John S. Tuohy

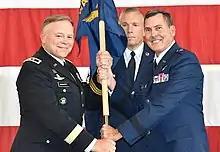
Outgoing commander of the Washington Air National Guard, Brig Gen John S. Tuohy, handing the unit guidon to MG Bret D. Daugherty under the watchful eyes of Washington Air National Guard Command Chief Master Sergeant Max Tidwell on 13 August 2017.

On 13 August 2017, after exactly 39 years of service, Brigadier General Tuohy celebrated the change of command of the Washington Air National Guard and his retirement in a ceremony at the Pierce County Readiness Center on Camp Murray. During this ceremony, he was awarded the Air Force Distinguished Service Medal and the Washington National Guard Distinguished Service Medal by Brigadier General (Ret.) Craig W. Blankenstein, the former Vice Commander of the Washington Air National Guard and close friend. "At the end of the day, here's what I want to leave you with, and here's what's important -- General Tuohy always got it right from matter of priorities. He was true to his values, and I have never worked with a man with higher integrity. It's quite simple...the whole time I worked with General Tuohy, it was always about the people," said Blankenstein. Additionally, Tuohy was presented with a U.S flag, which was flown over the United States Capitol on 28 June 2017 at the request of The Honorable Maria Cantwell, United States Senator, in honor of his retirement. The flag was also flown at the 141st Air Refueling Wing, the 194th Regional Support Wing, and the 225th Air Defense Group, representing the three major organizations of the Washington Air National Guard. The Washington State Secretary of State, Kim Wyman also presented Tuohy with a Washington state flag, which was flown over the Washington State Capitol in his honor. During the change of command ceremony, the Adjutant General of Washington state, Major General Bret D. Daugherty said, "[Brigadier General Tuohy] has served with great success, clearly, at all levels of command, as well as serving as our Human Resources Officer, our Chief of Staff of the Joint Force Headquarters, our State Partnerships Director in the early years when we got things going with Thailand, and our United States Property and Fiscal Officer. His hallmark successes include being the very first commander of the 194th Wing, along with pioneering an initiative for a joint cyber training schoolhouse to safeguard our critical infrastructure here in the state...Winston Churchill once said, 'We make a living by what we get, but we make a life by what we give' and John Tuohy, I believe, is the embodiment of that sentiment."